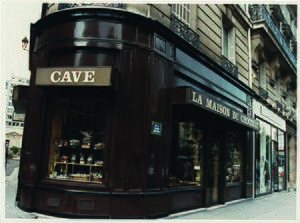
Boutique historique de La Maison du Chocolat
La Maison du Chocolat est une société française, fondée en octobre 1977 par Robert Linxe.